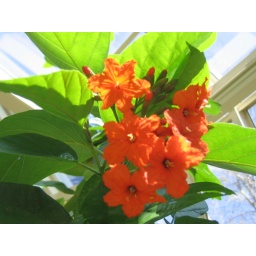
orange flowers - taken in the Calaway Gardens butterfly house